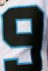
Number: 9